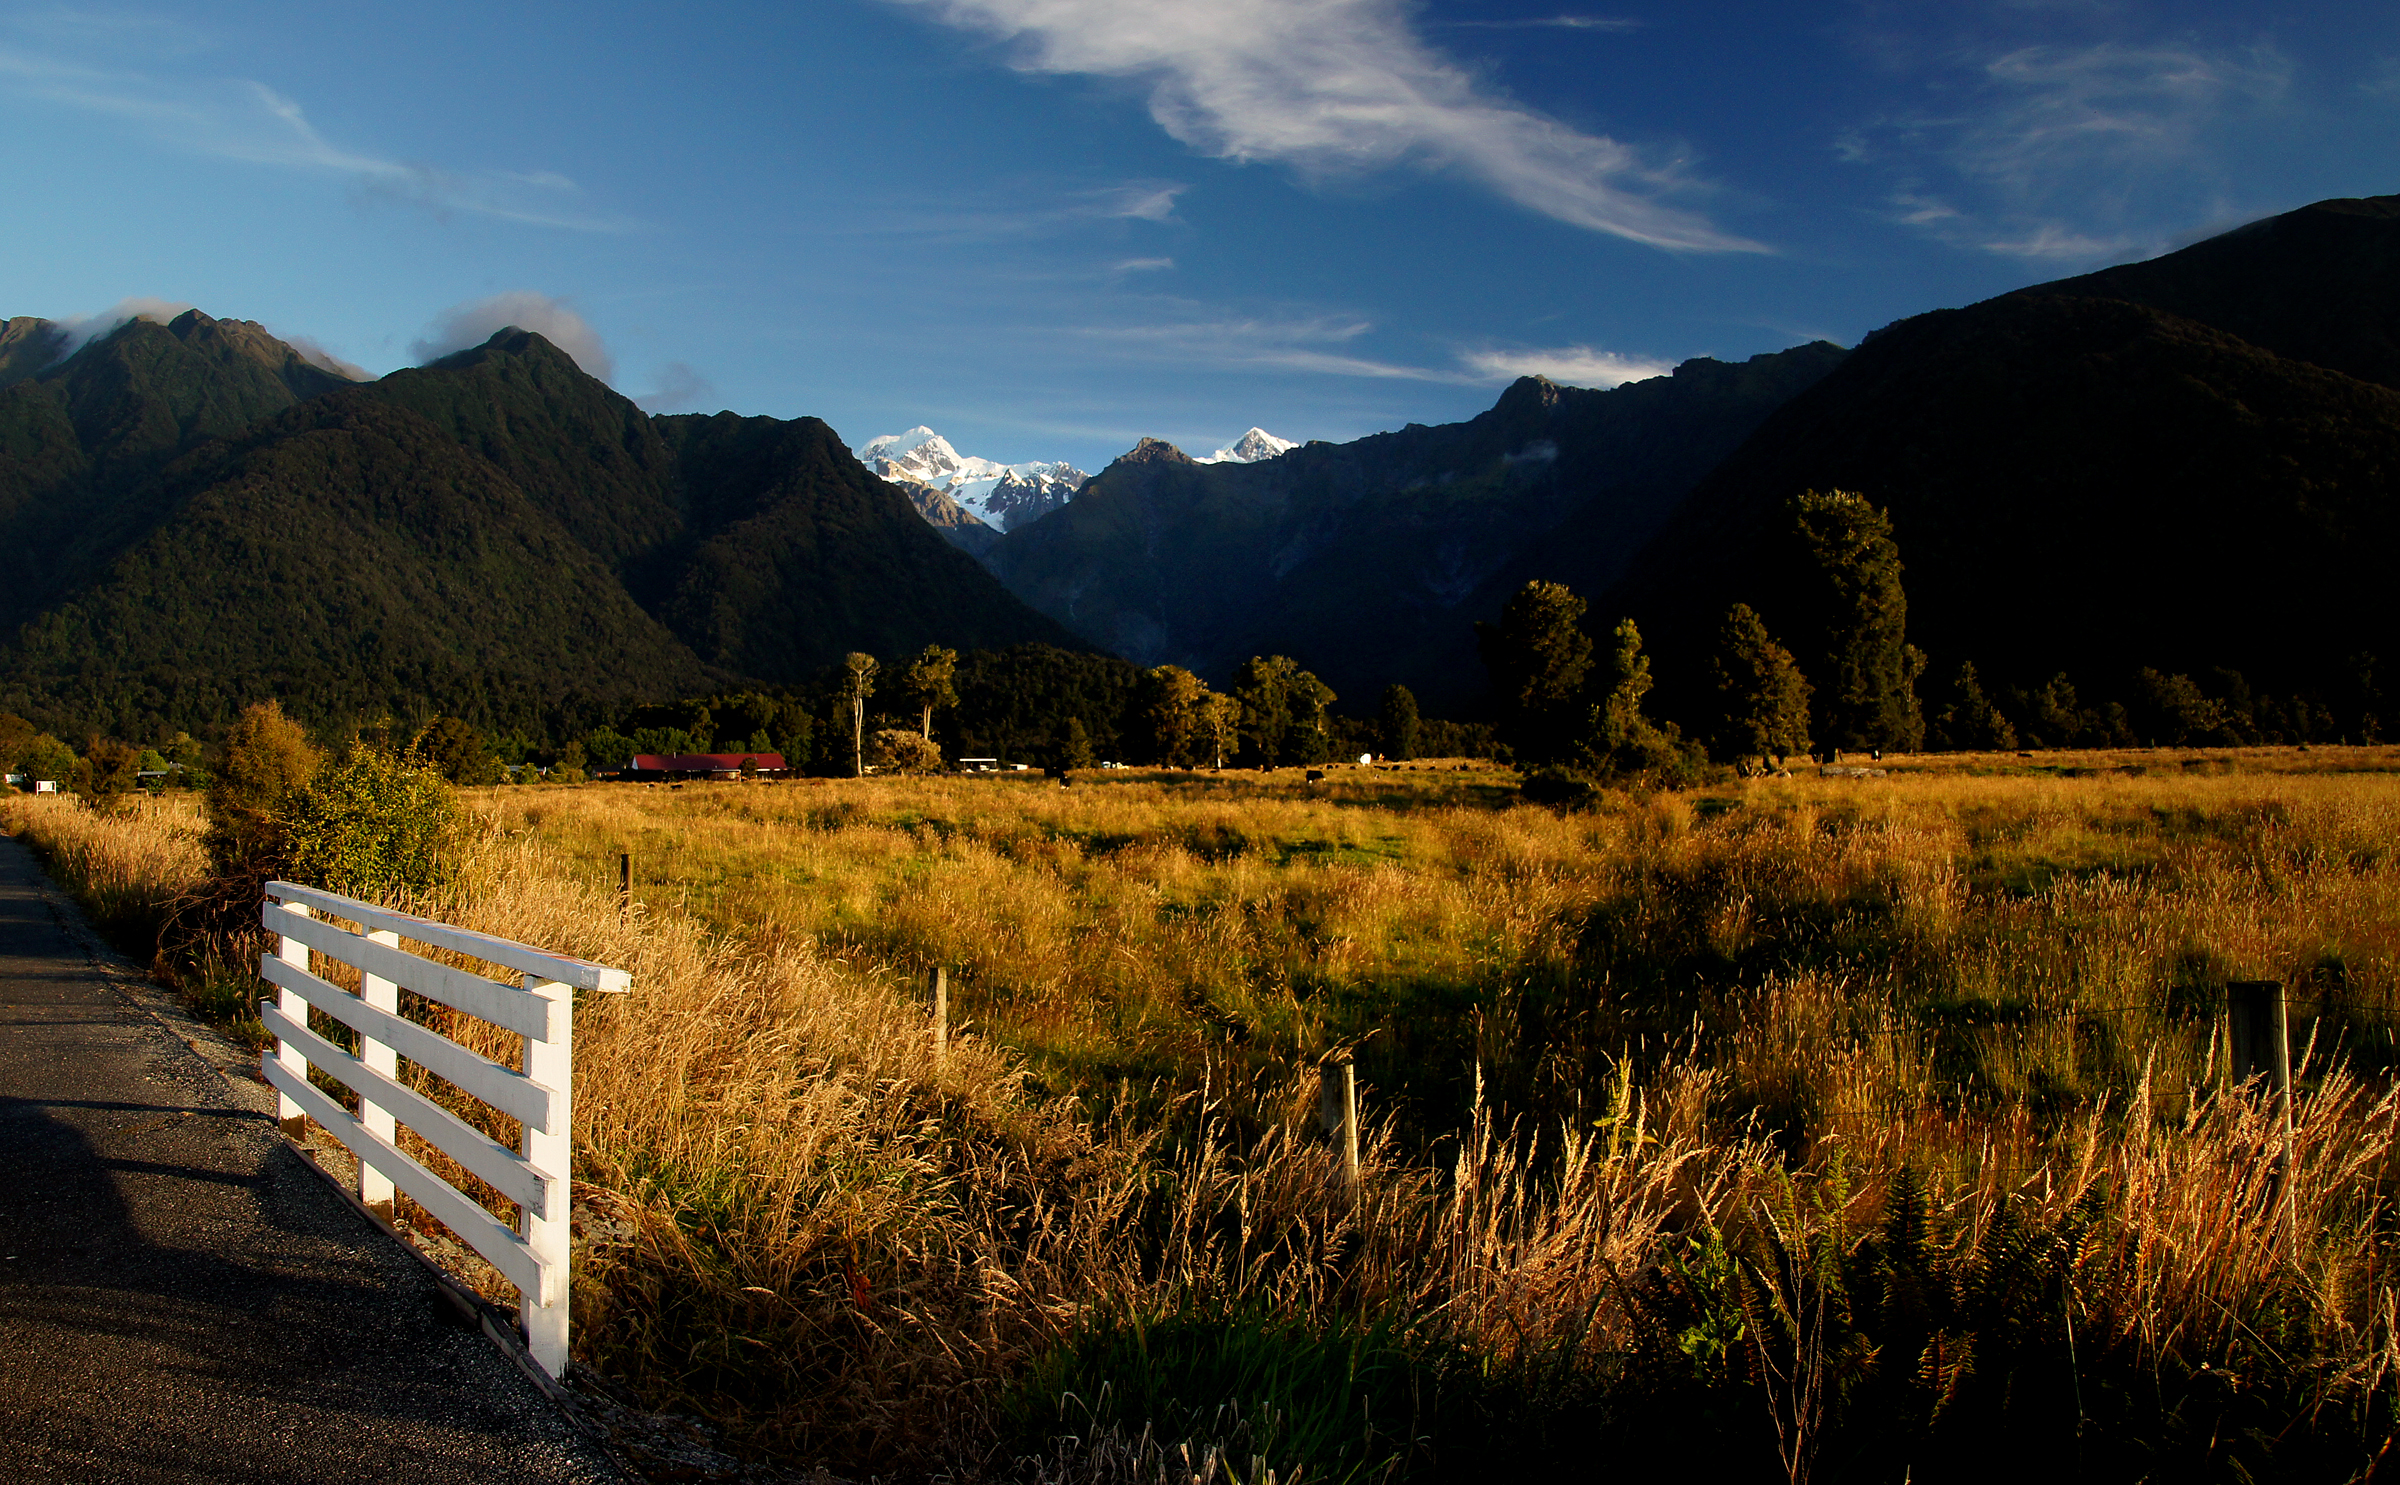
landscape, tree, nature, wilderness, mountain, cloud, sunset, sunlight, morning, leaf, hill, lake, valley, mountain range, dusk, evening, rural, reflection, autumn, season, publicdomain, whitefence, mountains, sonydslra580, tamron18270mmpzd, westlandnationalpark, waterforms, foxglacier, rural area, landform, geographical feature, mountainous landforms